Manek Mathur

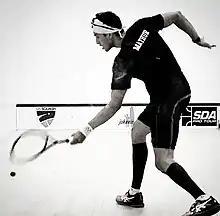

Manek Mathur (born 6 February 1988) is a professional Indian male doubles squash player originally from Mumbai, currently residing in Brooklyn, New York. He is the head squash professional at the Racquet and Tennis Club. Mathur and his doubles partner Damien Mudge were the number one ranked team in the world as of 2018. Mathur was ranked #1 in men's doubles in the world in 2020.